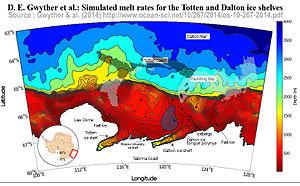
Modèle bathymétrique et du domaine
Le Totten ou glacier de Totten est l'un des plus grands glaciers de l'hémisphère sud et du monde.